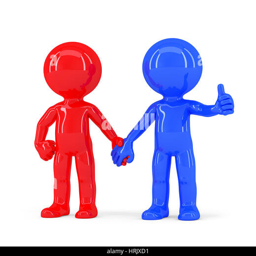
a pair of holding hands undefined people .